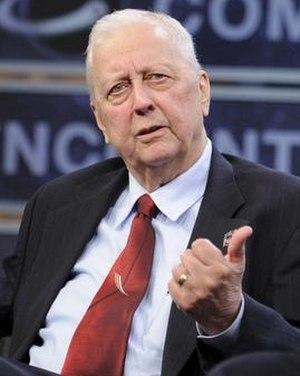
Robert W. Farquhar, né le 12 septembre 1932 à Chicago et mort le 18 octobre 2015 à Burke, est un spécialiste de conception de missions spatiales qui travaillait pour la NASA. Il est le créateur des orbites de halo autour des points de Lagrange et a été responsable de plusieurs missions d'exploration du système solaire.